Robert Lee Gilbertson

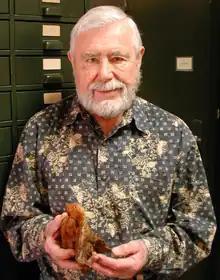
R.L. Gilbertson at The Robert L. Gilbertson Mycological Herbarium

Robert Lee Gilbertson (January 15, 1925 – October 26, 2011) was a distinguished American mycologist and educator. He was a faculty member at University of Arizona for 26 years until his retirement from teaching in 1995; he was a Professor Emeritus at U of A until his death on October 26, 2011, in Tucson, Arizona. 2011. He held concurrent positions as Plant Pathologist, Agricultural Experiment Station, University of Arizona (1967–95) for a project " Research on wood-rotting fungi and other fungi associated with southwestern plants " and was collaborator and consultant with Center for Forest Mycology Research, US Forest Service, Forest Products Laboratory, Madison, Wisconsin (1957–1981).